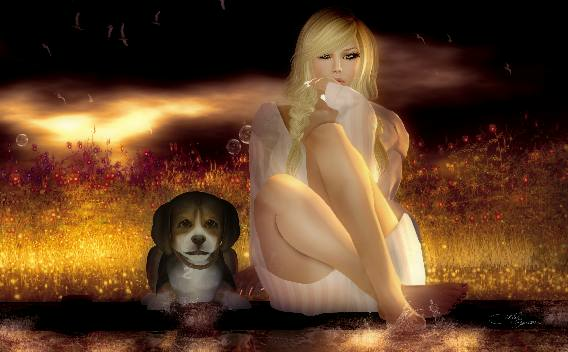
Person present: Yes